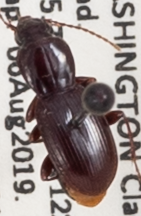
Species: Pterostichus pumilus
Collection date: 2019-08-06
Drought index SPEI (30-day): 0.03
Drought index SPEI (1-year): -2.09
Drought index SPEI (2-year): -2.09